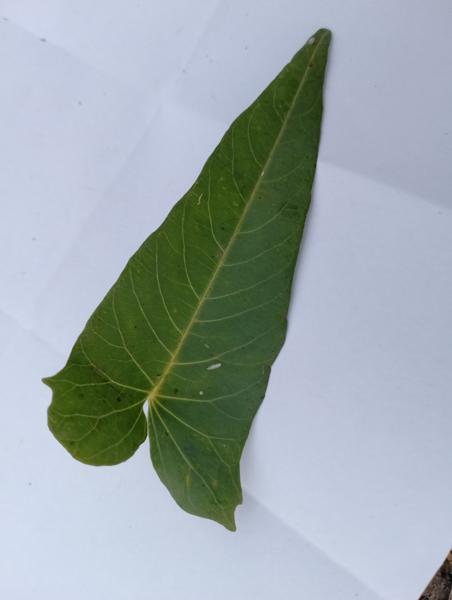
Weed species: Ipomoea aquatic